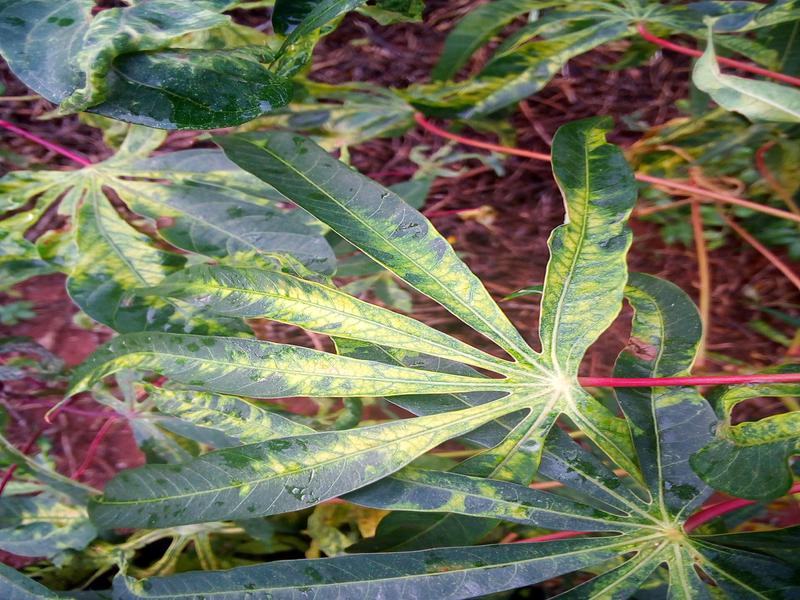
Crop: cassava
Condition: mosaic_disease